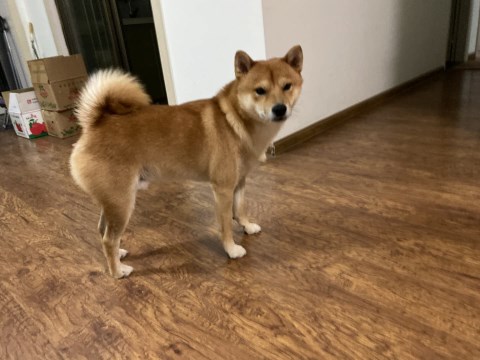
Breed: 1043-n000001-Shiba_Dog